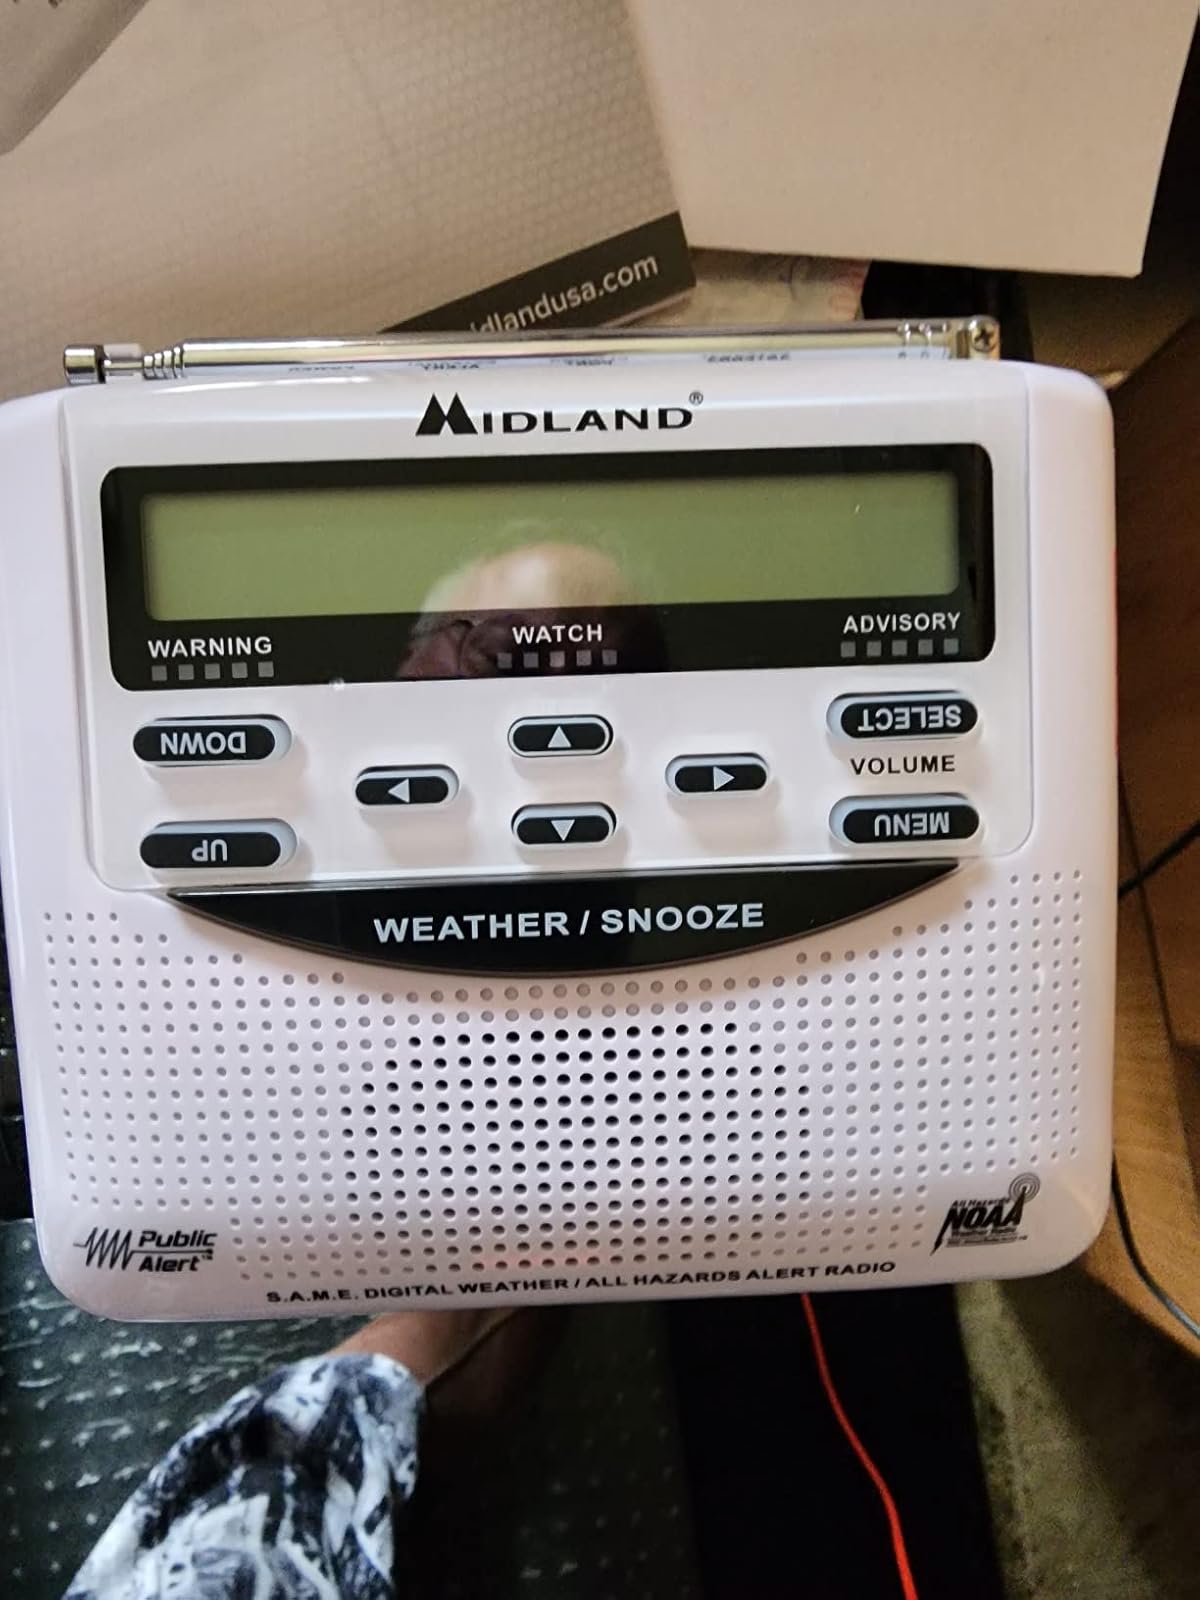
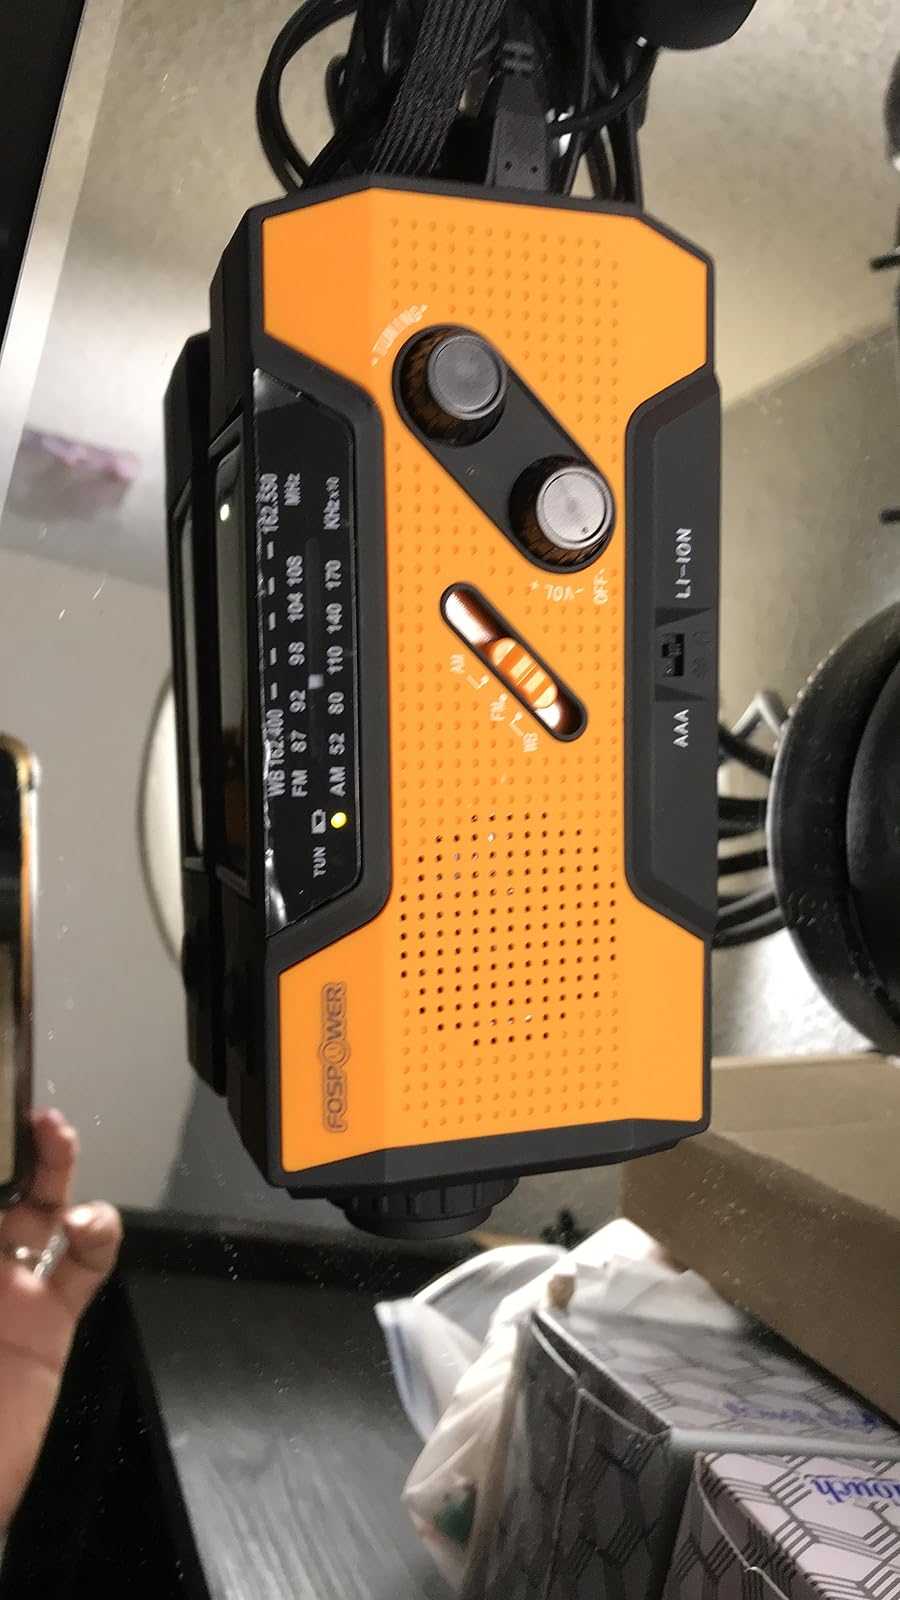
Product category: radio
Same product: no